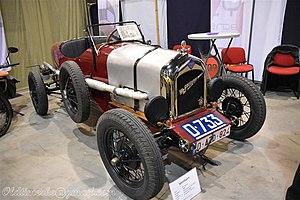
Speedsport type PE course 1925